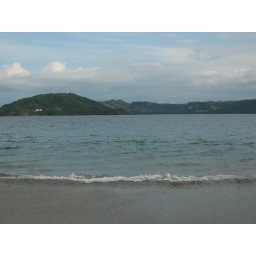
and waaaaaaay in the distance - our future home. It's the white spot on the hill ;)